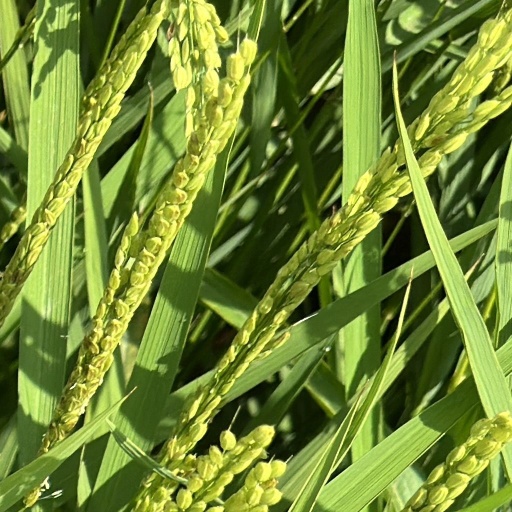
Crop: rice